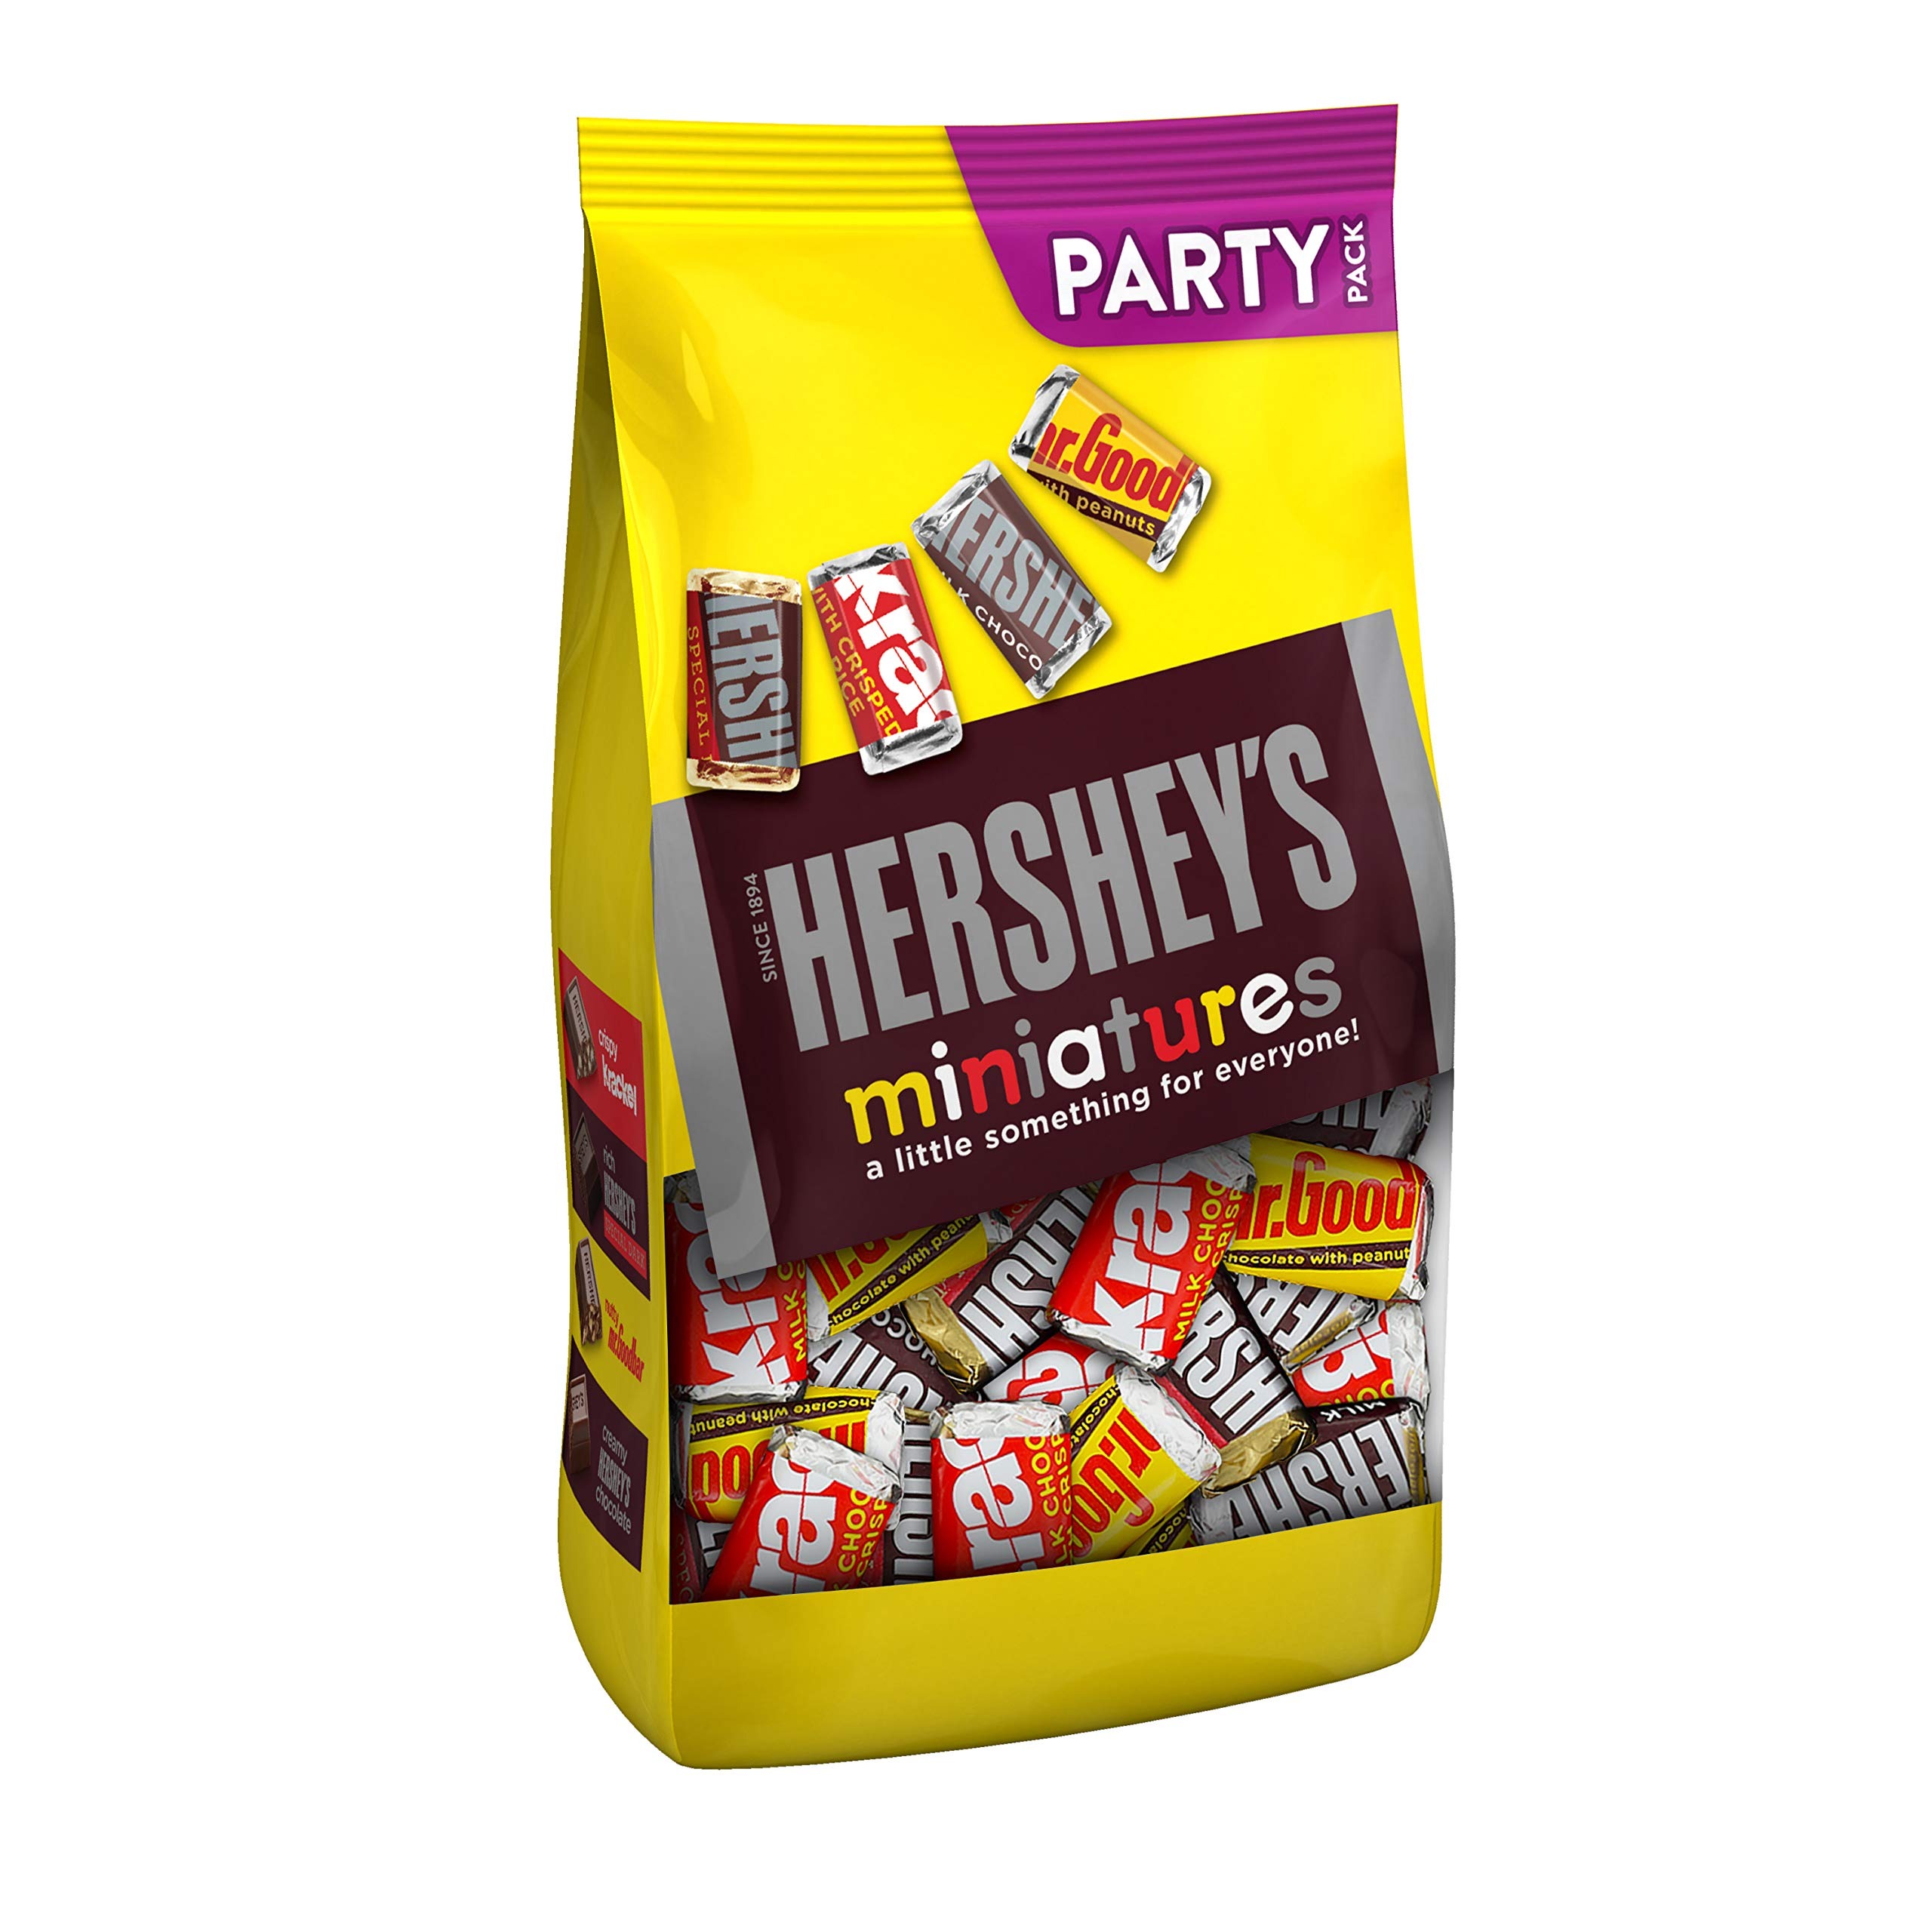
Item Name: HERSHEY'S Miniatures Assortment, 35.9 oz pack
Bullet Point 1: This assortment of HERSHEY'S Miniatures is a party in a bag.
Bullet Point 2: It has a little something for everyone: mini HERSHEY'S Milk Chocolate Bars, HERSHEY'S SPECIAL DARK Chocolate Bars, KRACKEL Chocolate Bars and MR. GOODBAR Milk Chocolate Bars.
Product Description: Try mixing these bars into your party favors.
Value: 35.9
Unit: Ounce

Price: 14.99